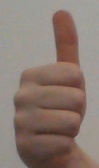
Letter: aleff